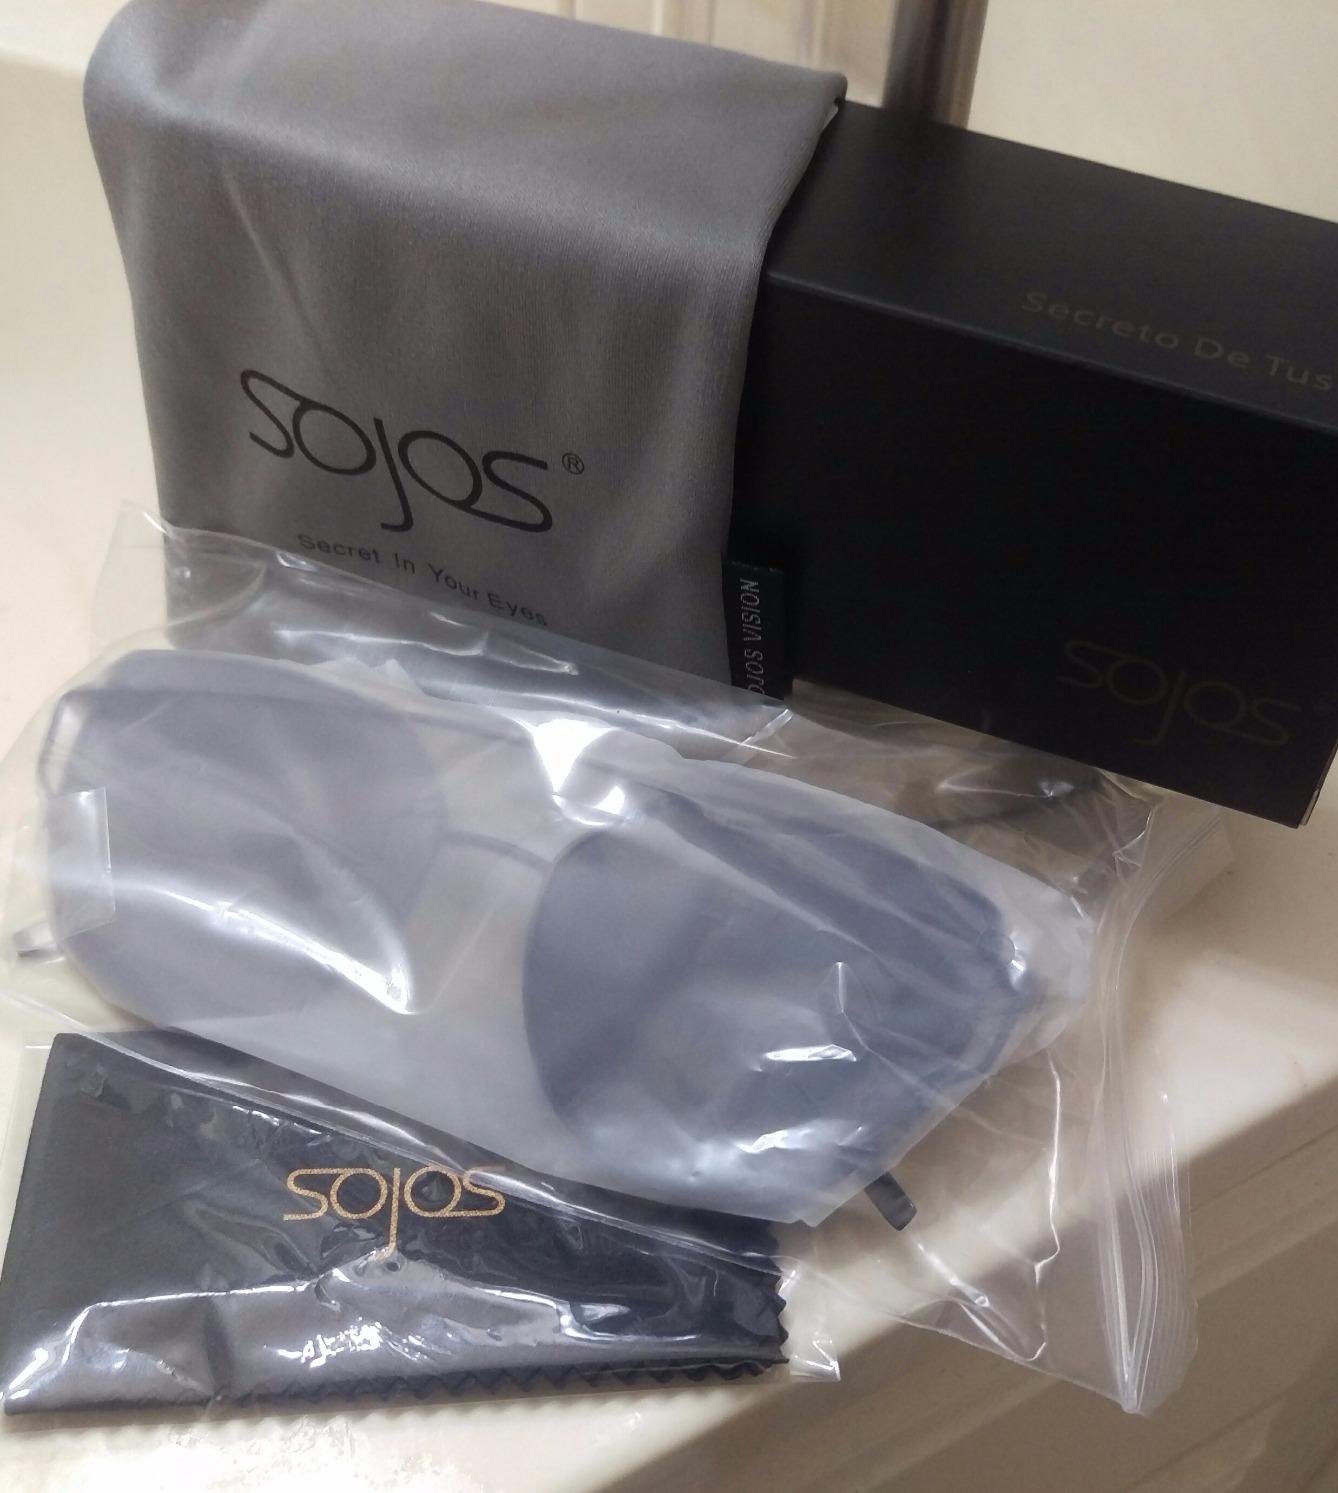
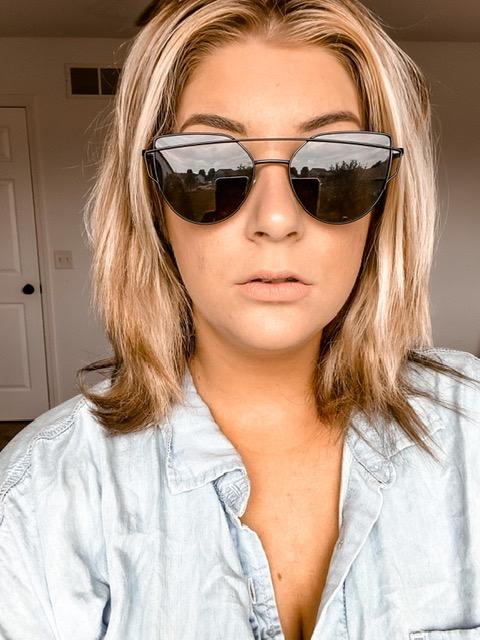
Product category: accessories_sunglasses
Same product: yes